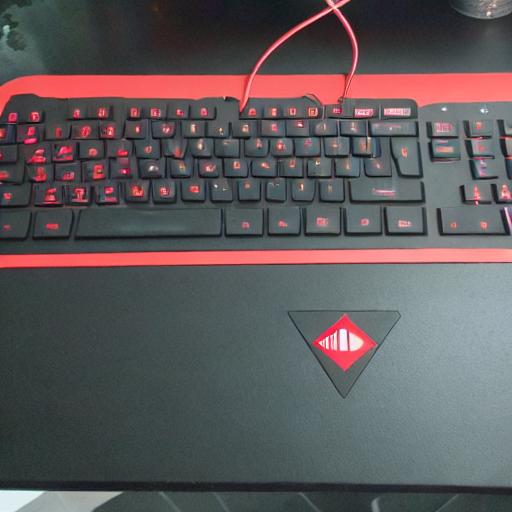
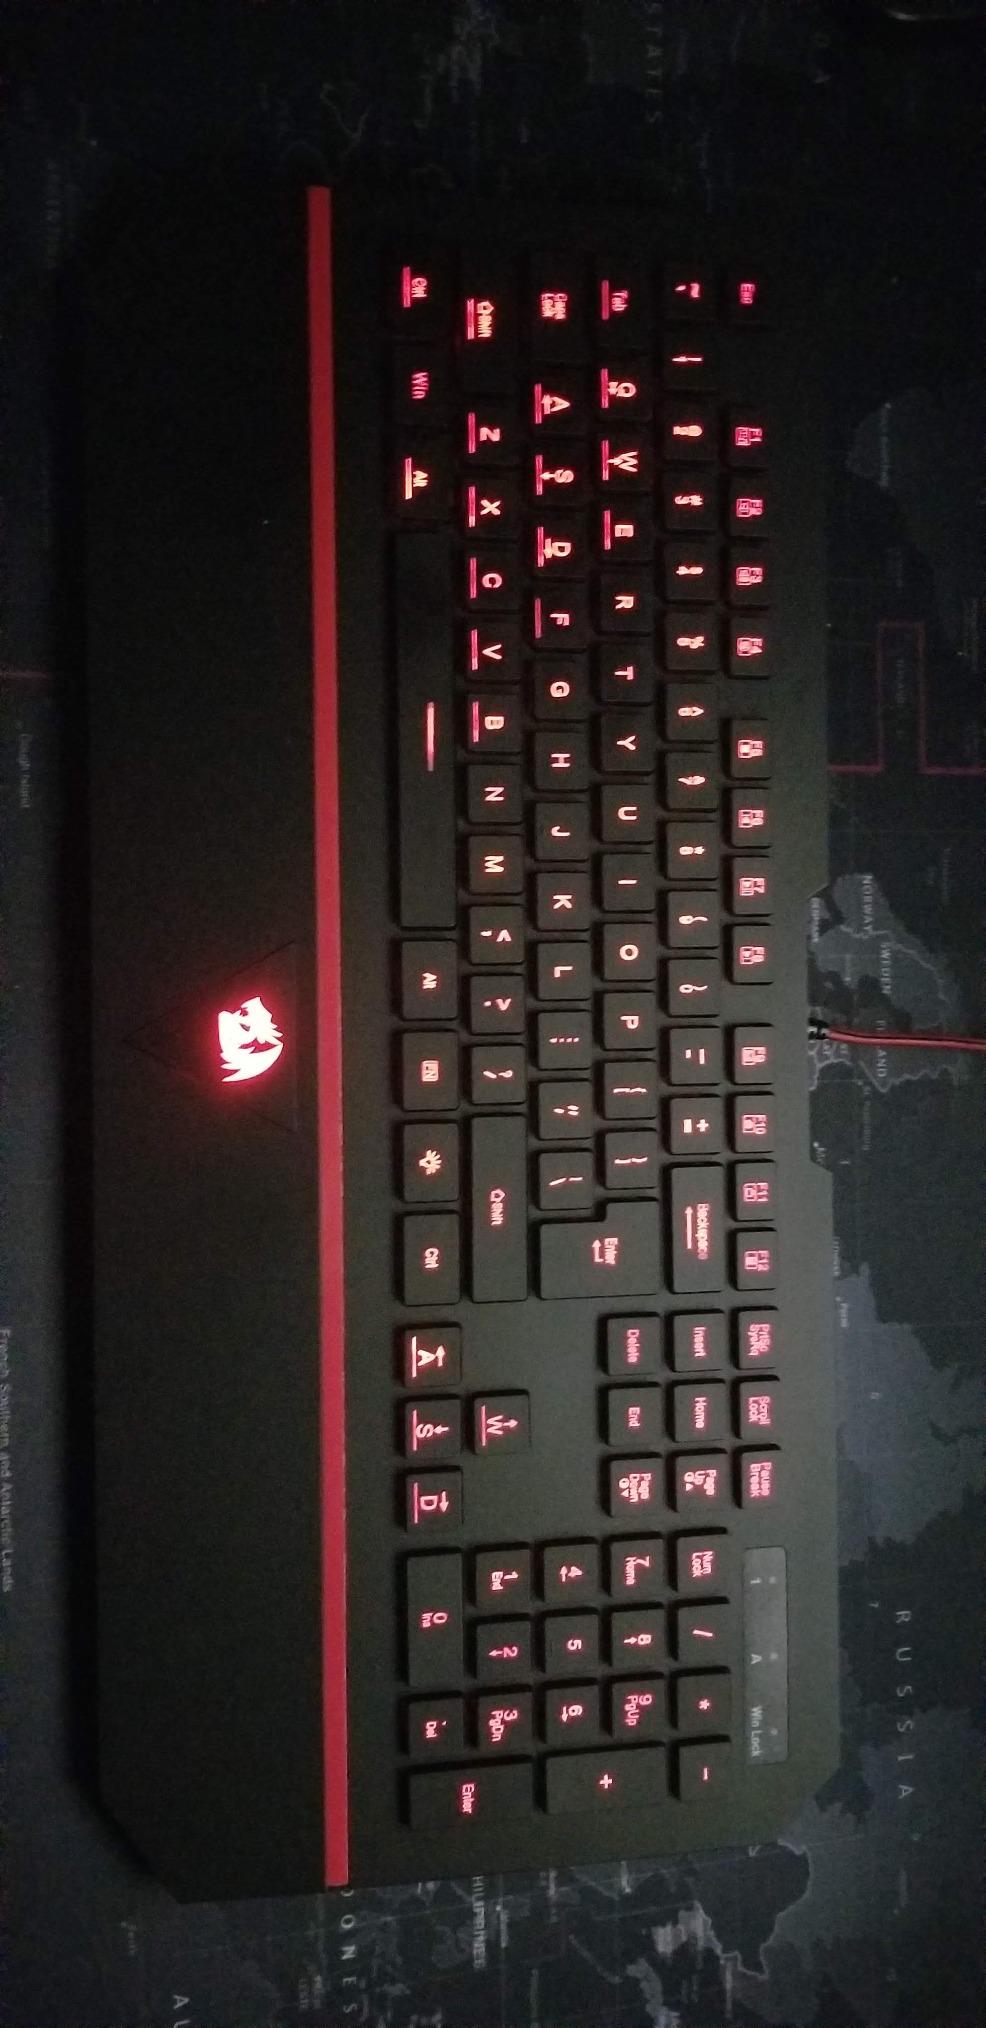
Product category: keyboard
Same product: no